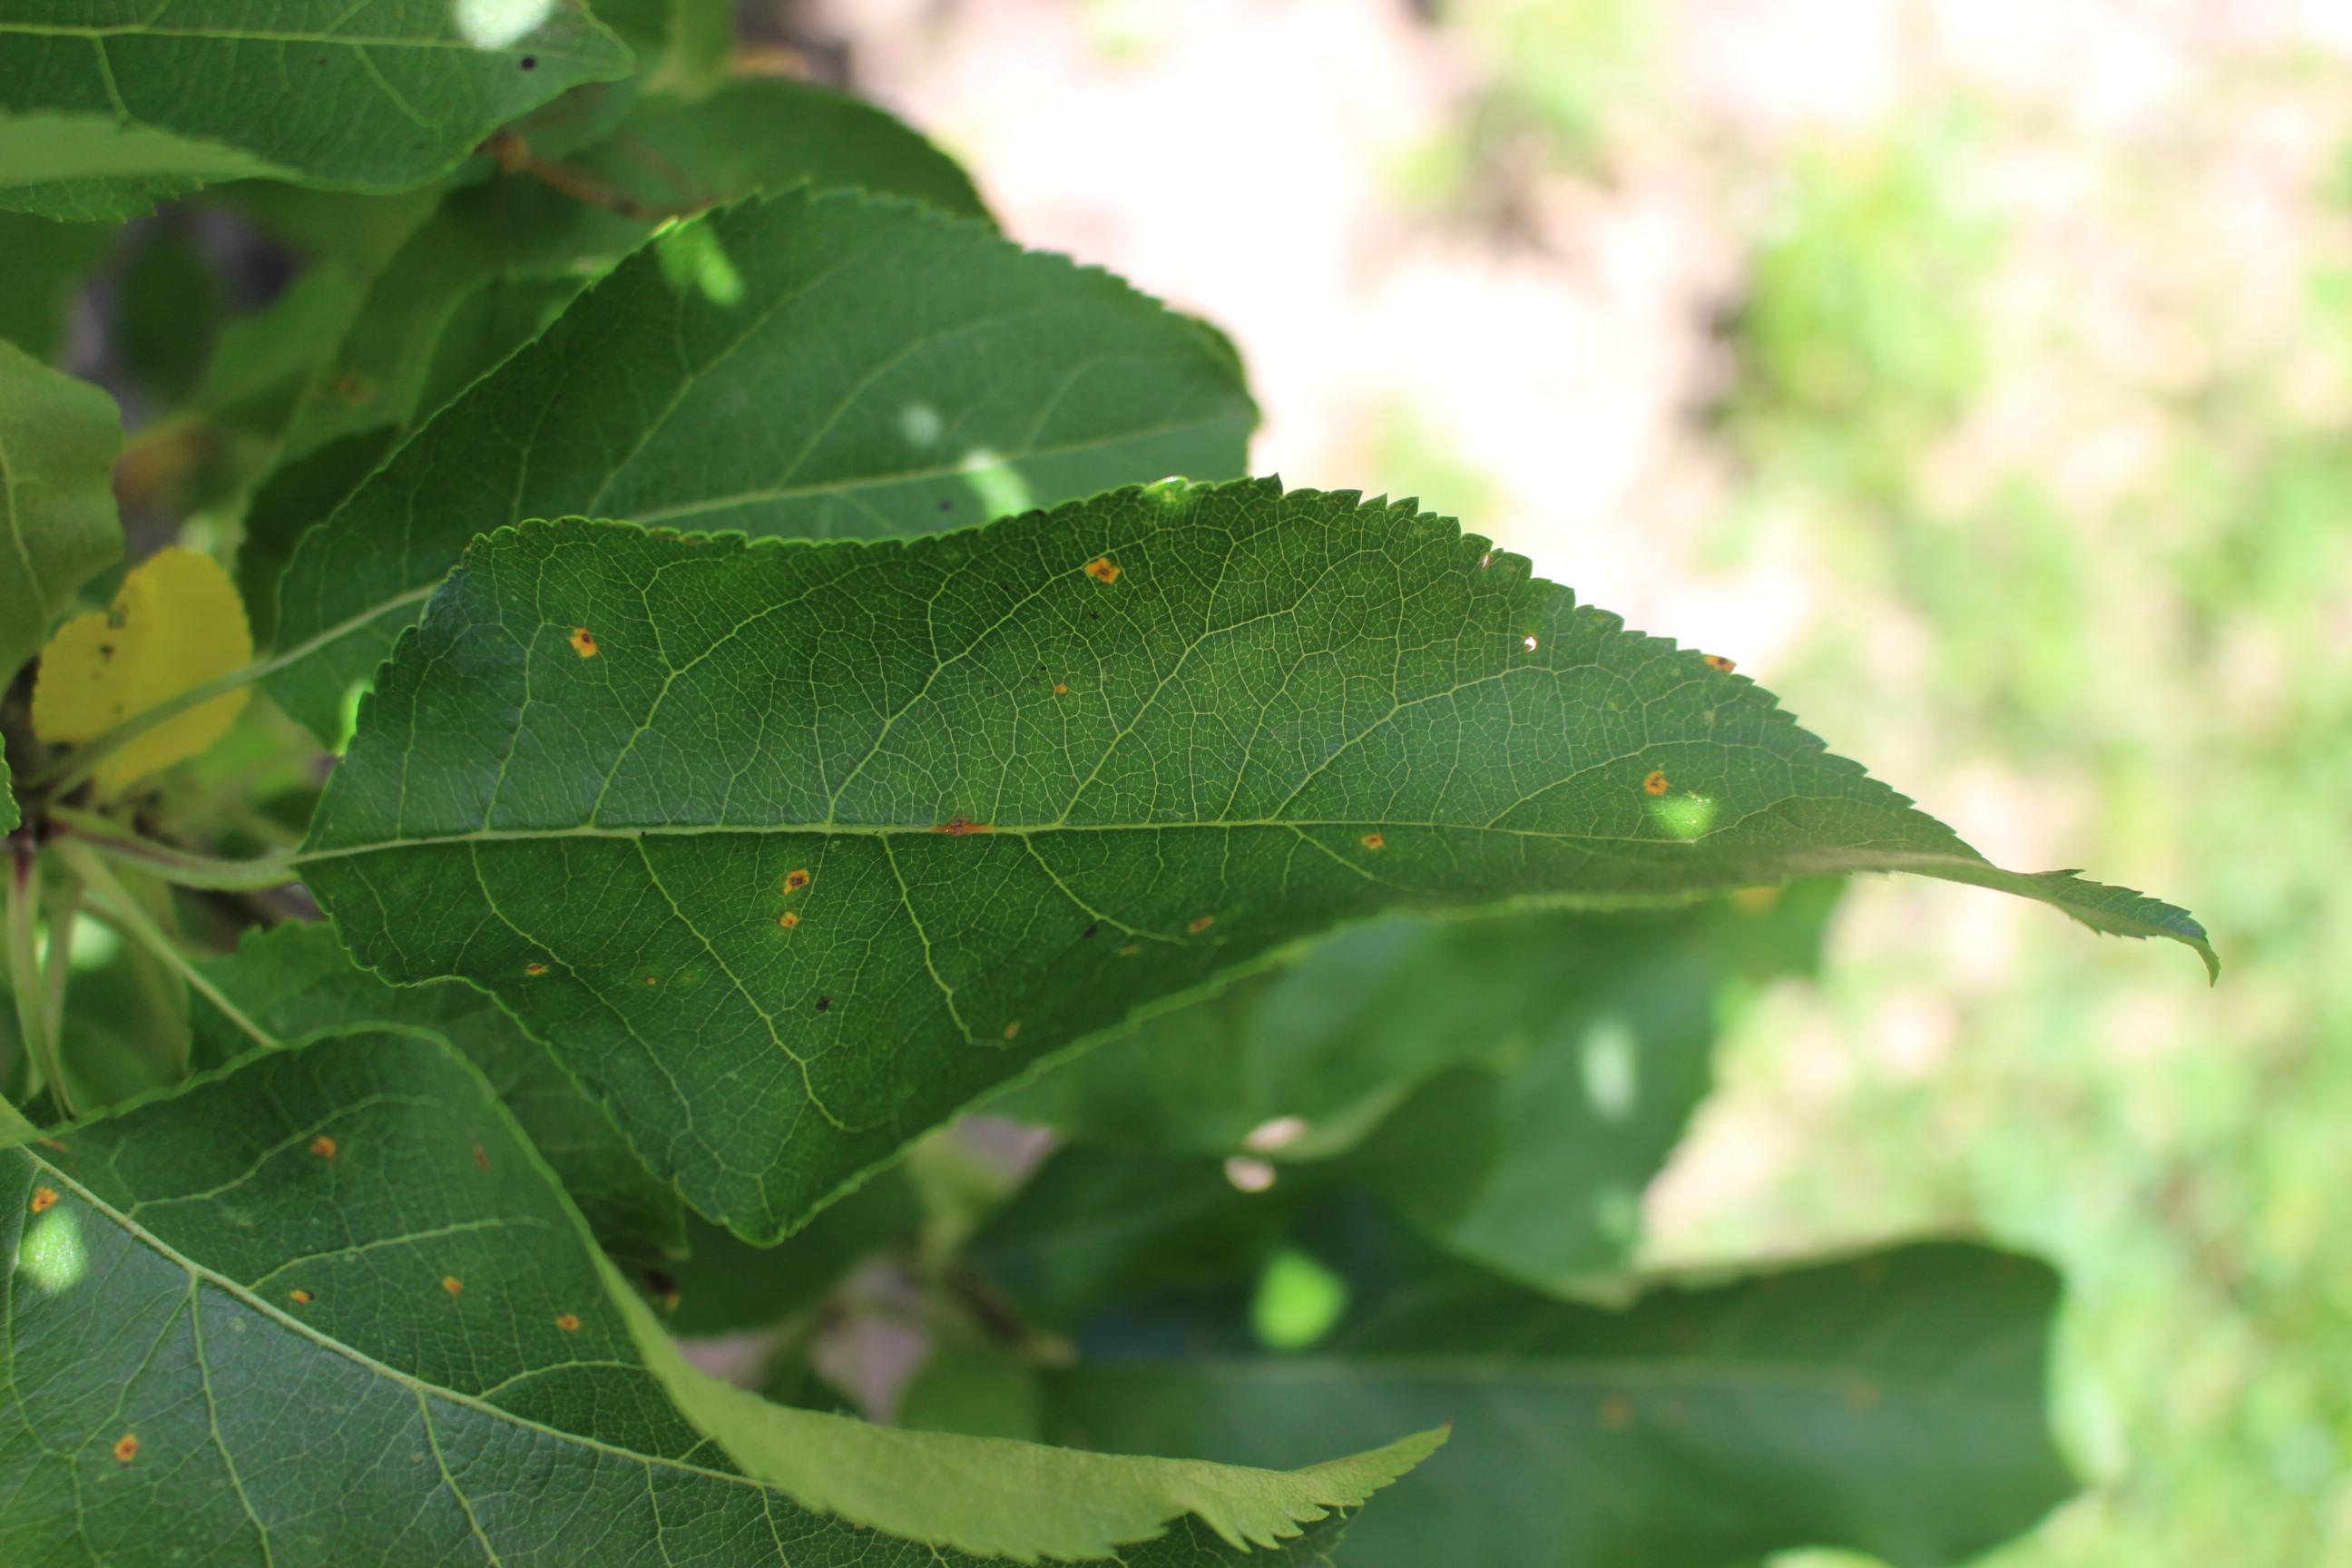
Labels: rust